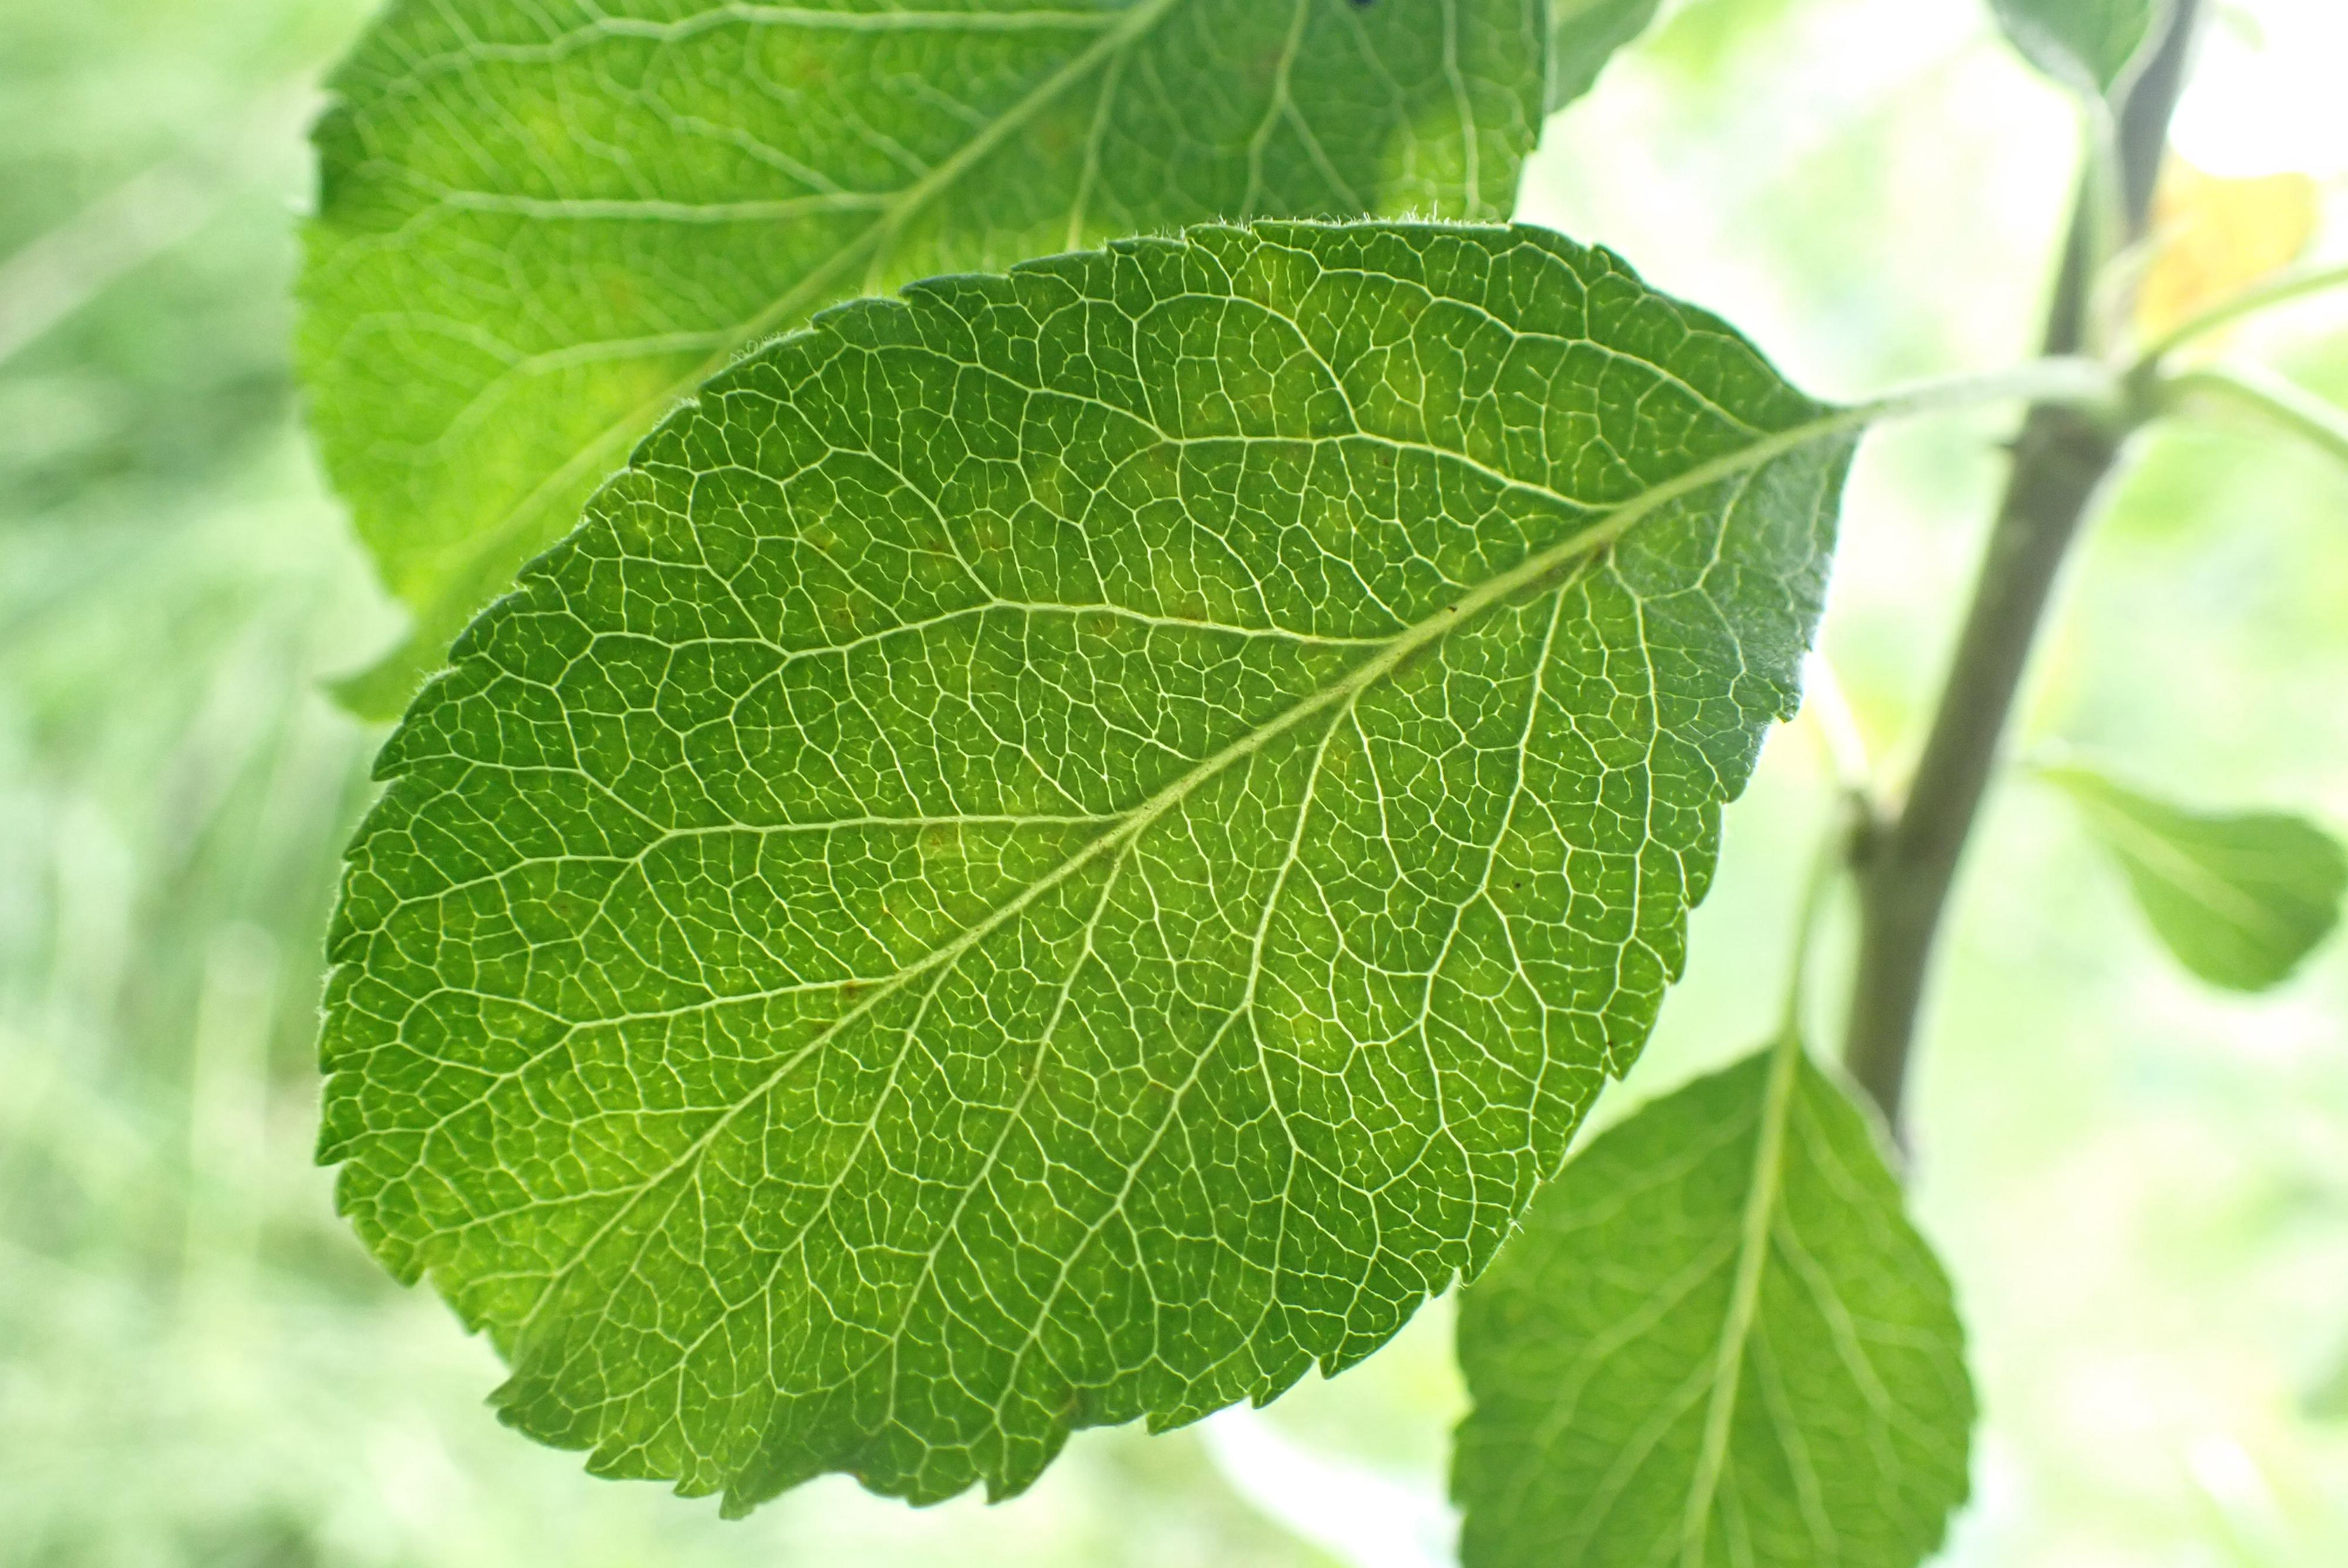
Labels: scab